La Mabilière

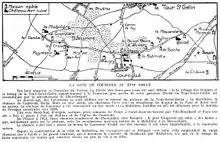
18th-century map of Courcoué

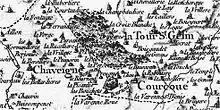
Cassini map, 17th century, showing "L'Amabilière"

La Mabilière appears as "l’Amabilière" on the 17th-century Cassini map, midway between the fortresses of Chaveignes and La Tour-Saint-Gelin, on the territory of the settlement of Courcoué. It can be seen in its modern context on Google Maps.